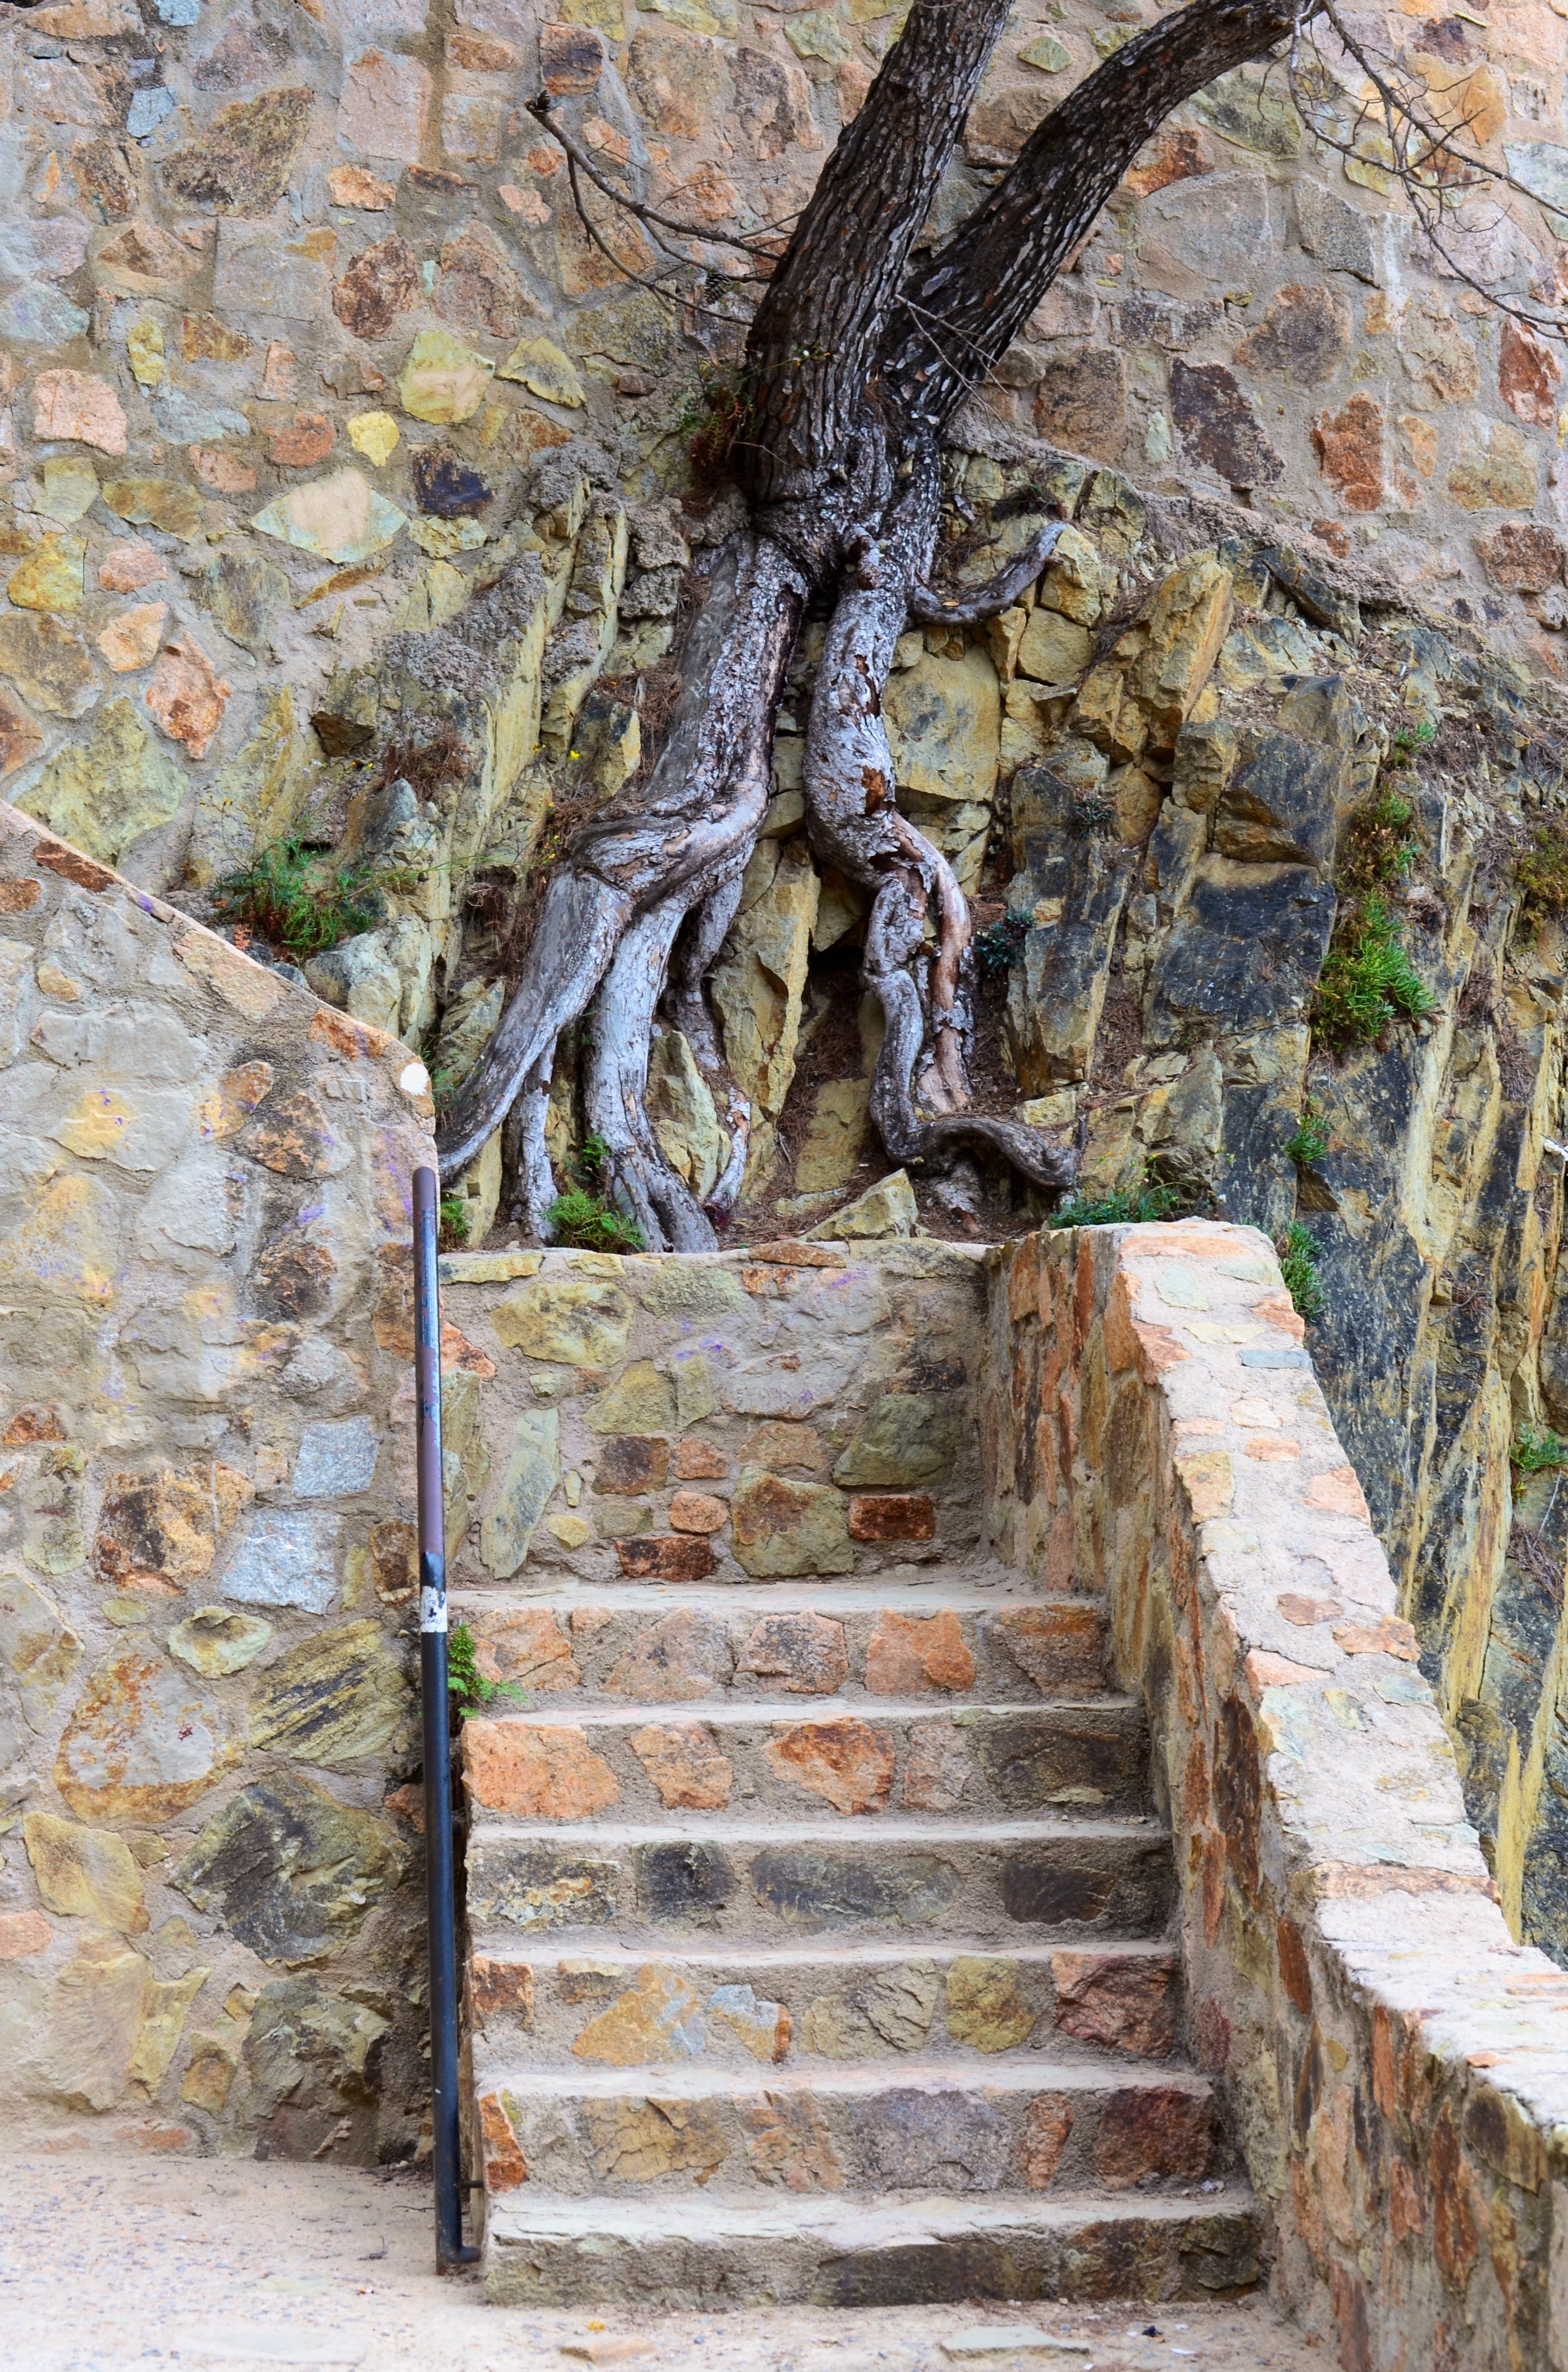
tree, rock, wood, wall, stone, stone wall, root, art, stairs, ruins, tree root, ancient history